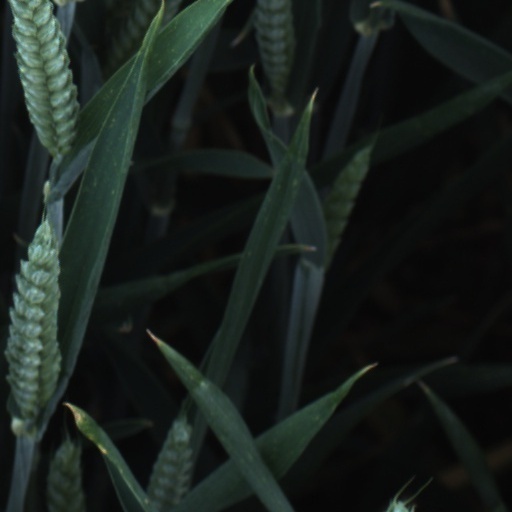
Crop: wheat